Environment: lab
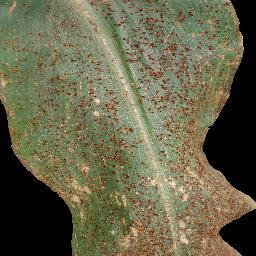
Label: common_rust